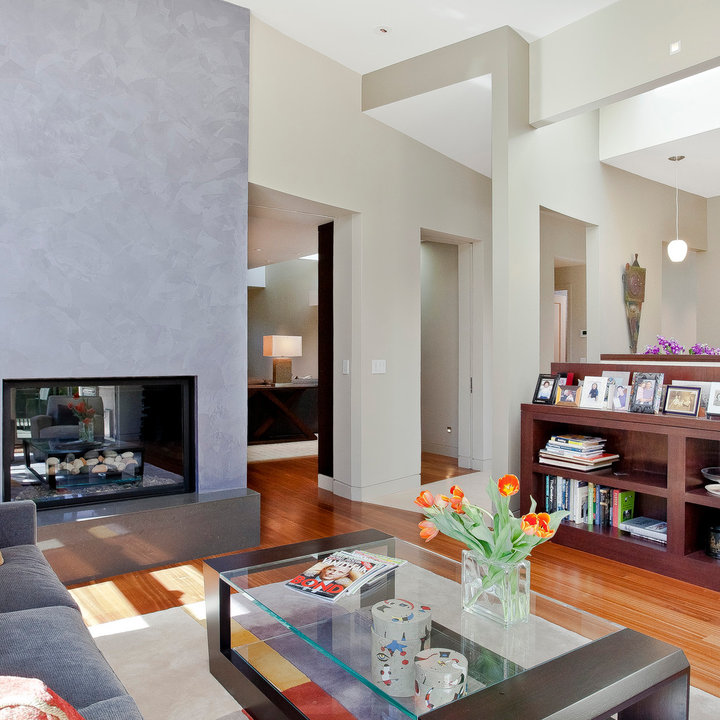
Style: Modern